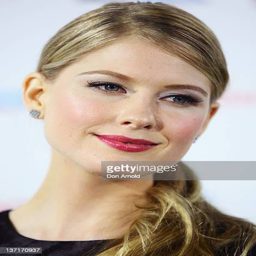
actor arrives at the premiere